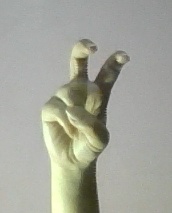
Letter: toot